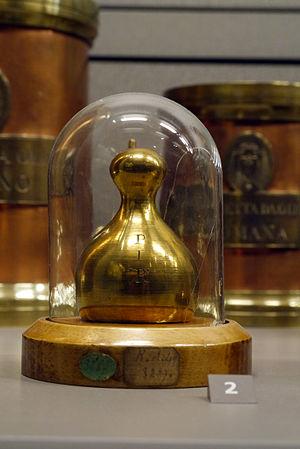
Poids de un pound avoirdupois, Angleterre, vers 1800.